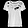
Label: T - shirt / top